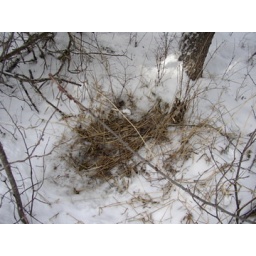
lion bed near kill.jpg